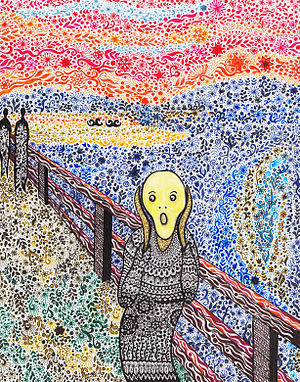
Parafrase
Parafrase af Skriget af Edvard Munch.
Parafrase af ""Skriget"" af Edvard Munch.
Parafrase er en fri bearbejdning af en anden kunstners værk. Det kan være inden for litteratur, billedkunst eller musik.